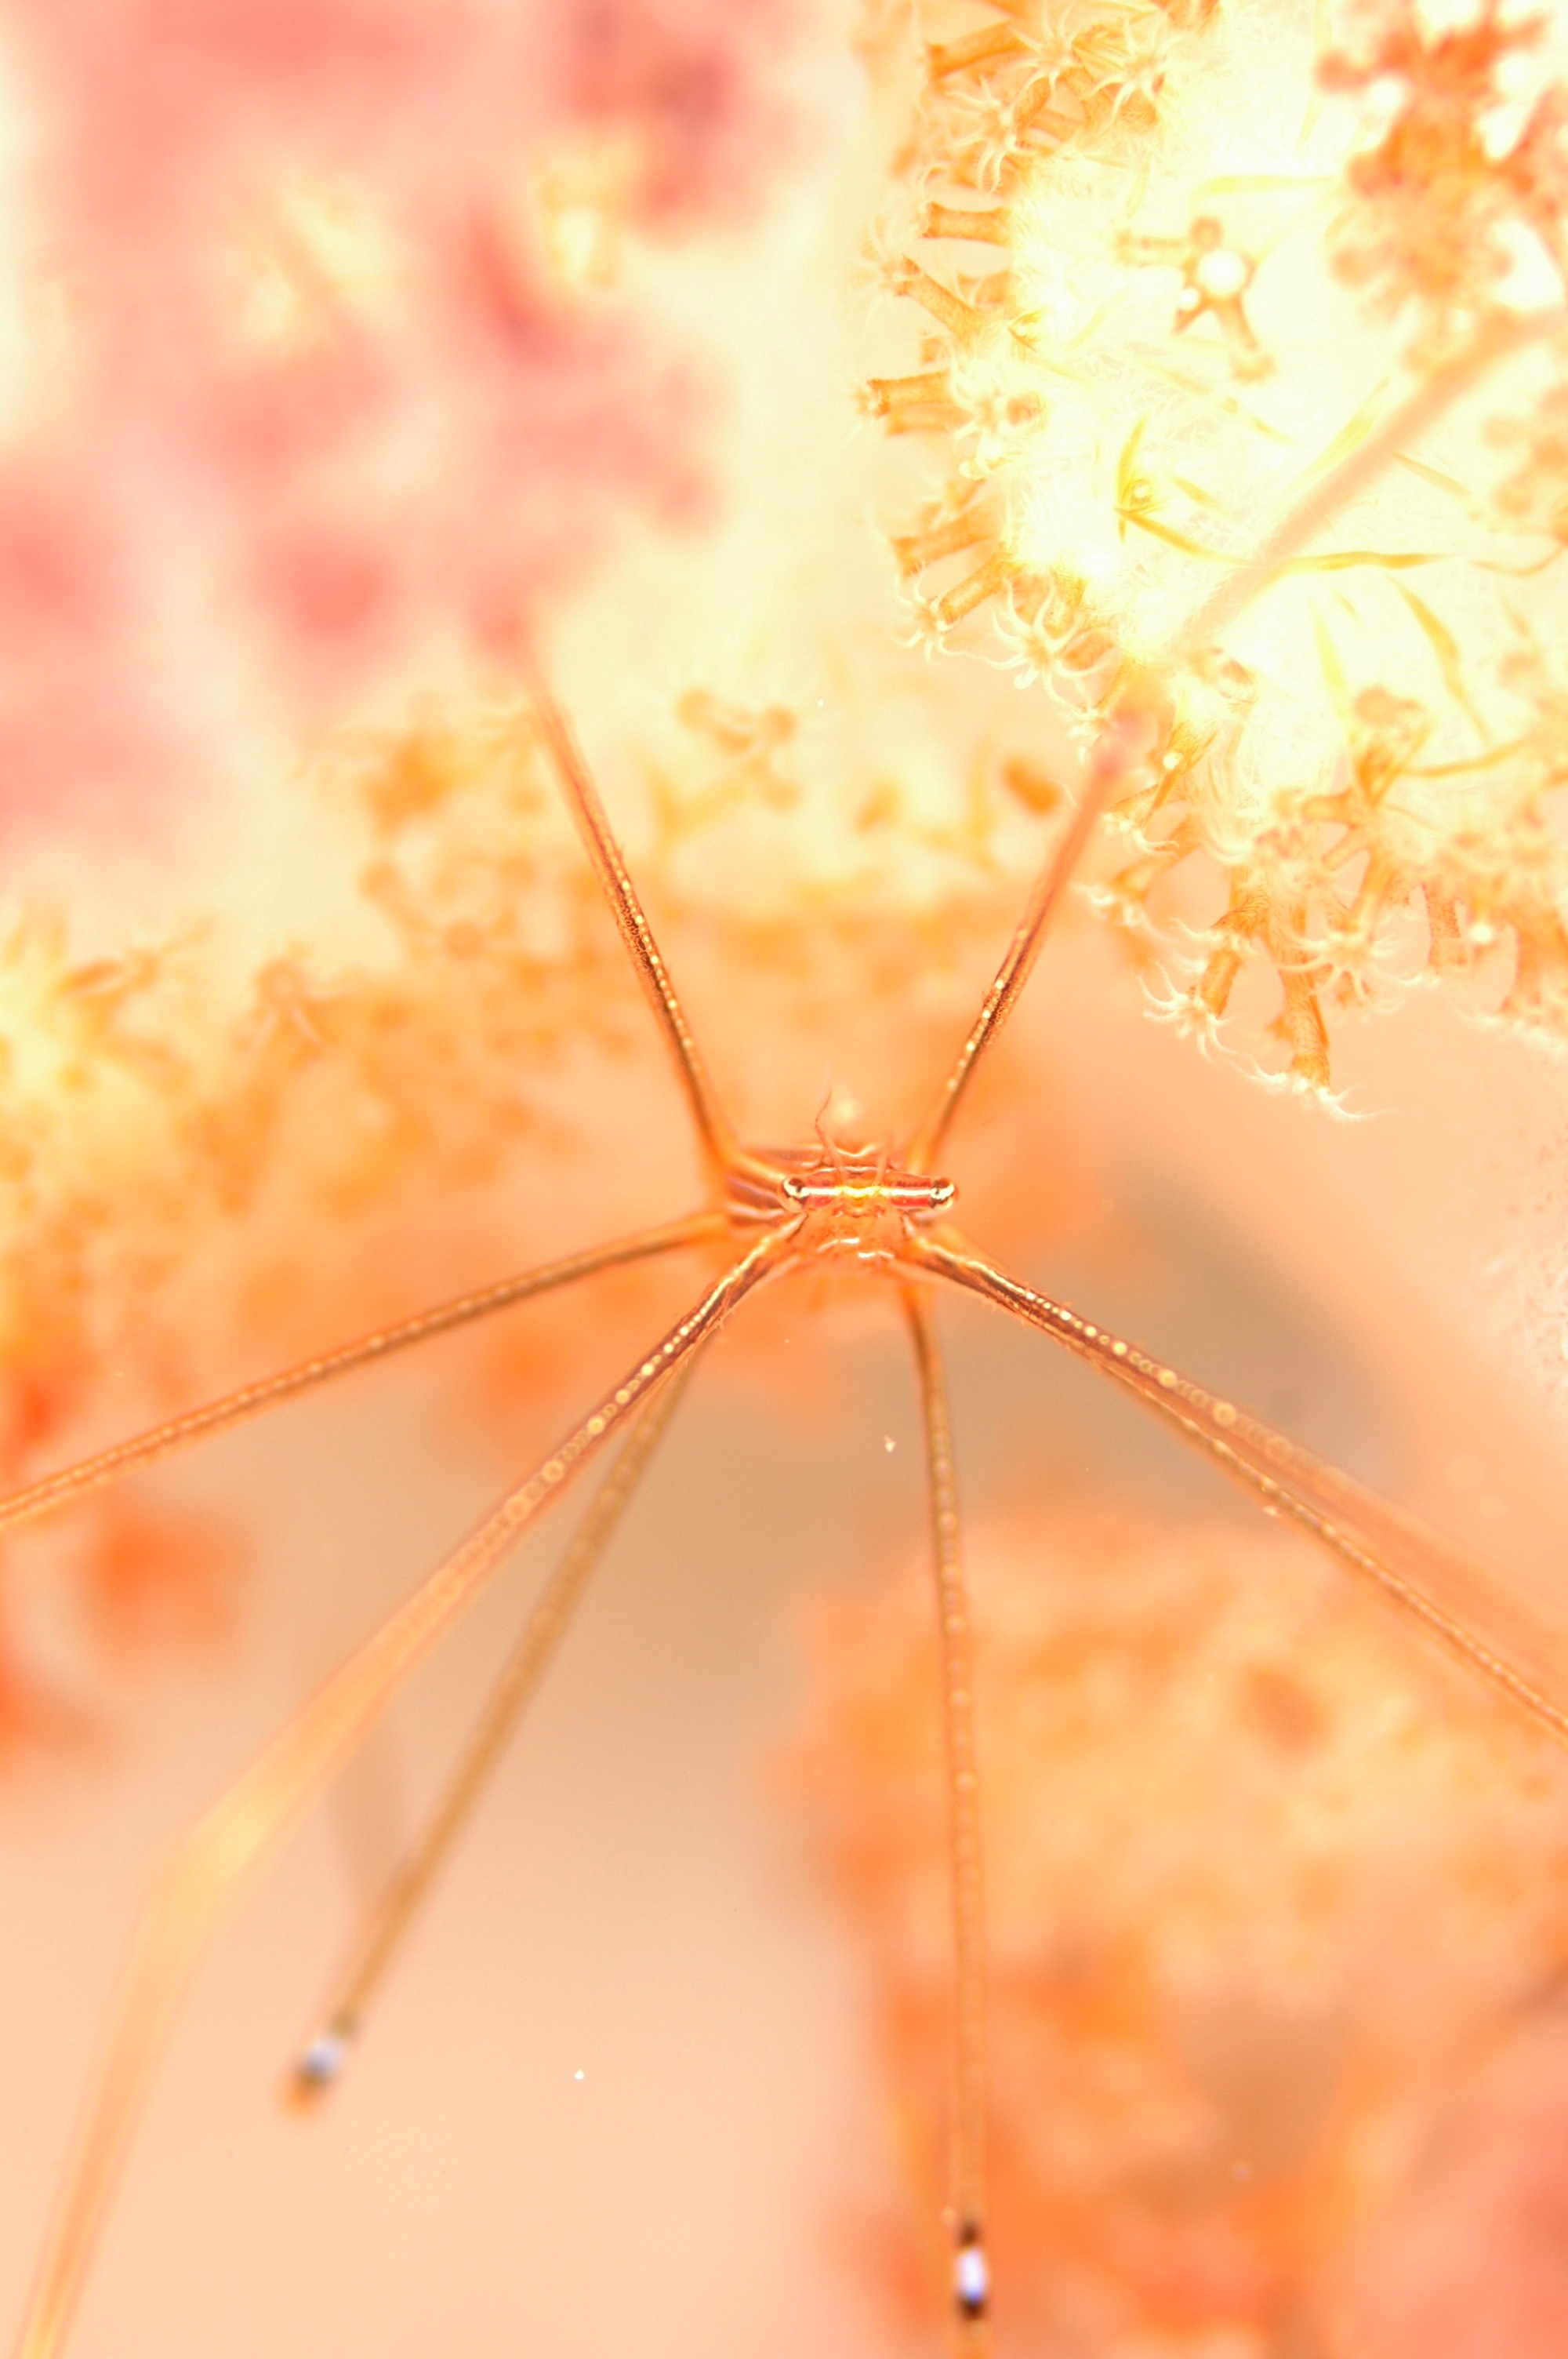
sea, branch, photography, sunlight, leaf, flower, petal, diving, line, red, color, autumn, circle, invertebrate, shrimp, close up, macro photography, underwater life